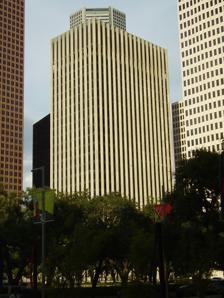
Building: Bob Lanier Public Works Building
Country: United States of America
Year built: 1968
Office in Houston, Texas Bob Lanier Public Works Building General information Type Office Location 611 Walker Avenue, Houston , Texas Coordinates 29°45′35″N 95°22′02″W / 29.75983°N 95.36715°W / 29.75983; -95.36715 Completed 1968 Height Roof 410 ft (125 m) Technical details Floor count 27 Floor area 767,000 sq ft (71,300 m 2 ) Design and construction Architect(s) Robert O Biering Bob Lanier Public Works Building is a 410 ft (125 m) tall skyscraper in Houston , Texas . It was completed in 1968 and has 27 floors. It is the 41st tallest building in the city. Eero Saarinen 's CBS Building in New York City inspired the design for this building. It was named after Houston mayor Bob Lanier who served between 1992 and 1998. The building is located one block from Houston City Hall and Hermann Square. It is bounded by Louisiana, Rusk, Smith, and Walker Streets. History The Rice Hotel Family Laundry formerly stood where the Lanier building is today. This building was previously the Houston Lighting & Power office building. In 1999 the City of Houston, which had acquired the building, renovated it for $43 million to house city government offices. It was previously known as the Electric Building . The renovation occurred under the direction of Mayor Lanier. Departments The main office of Houston Public Works is in the Lanier Building. Divisions of the Mayor's Office at the Lanier Building include 3-1-1 (5th Floor) and Office of Business Opportunity (7th Floor). See also Texas portal List of tallest buildings in Houston References